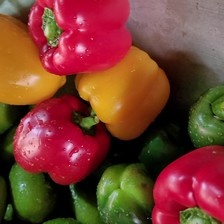
Label: capsicum